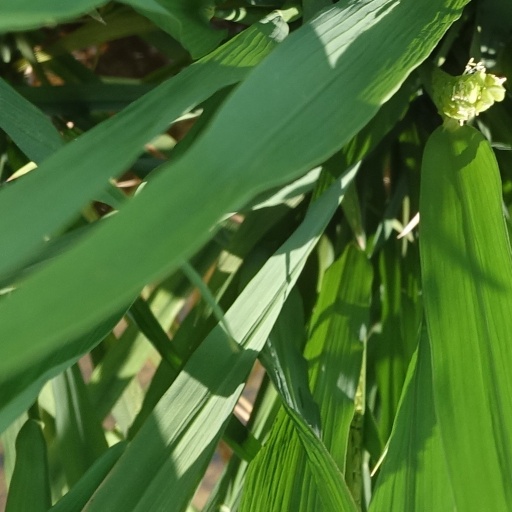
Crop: rice